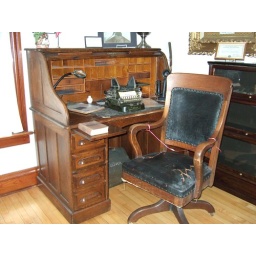
This old desk was displayed in the Goodsell Museum in Old Forge. It's the home of their Historical Association